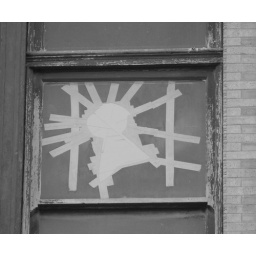
A keyhole shaped broken window in a building in historic Old Market area, downtown Omaha, NE